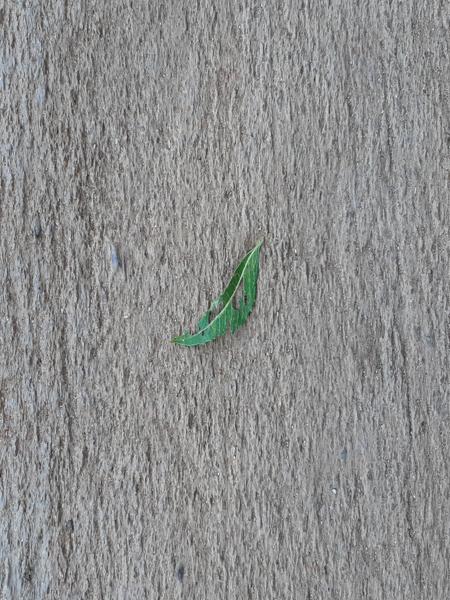
Plant: Neem